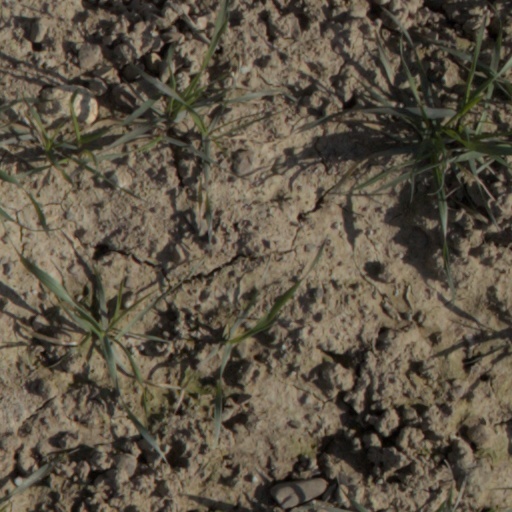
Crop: wheat